Diaper

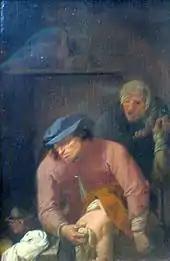
"Unpleasant duties" (1631) by Adriaen Brouwer, depicting the changing of a diaper

In the 19th century, the modern diaper began to take shape and mothers in many parts of the world used cotton material, held in place with a fastening—eventually the safety pin. Cloth diapers in the United States were first mass-produced in 1887 by Maria Allen. In the UK, diapers were made out of terry towelling, often with an inner lining made out of soft muslin.